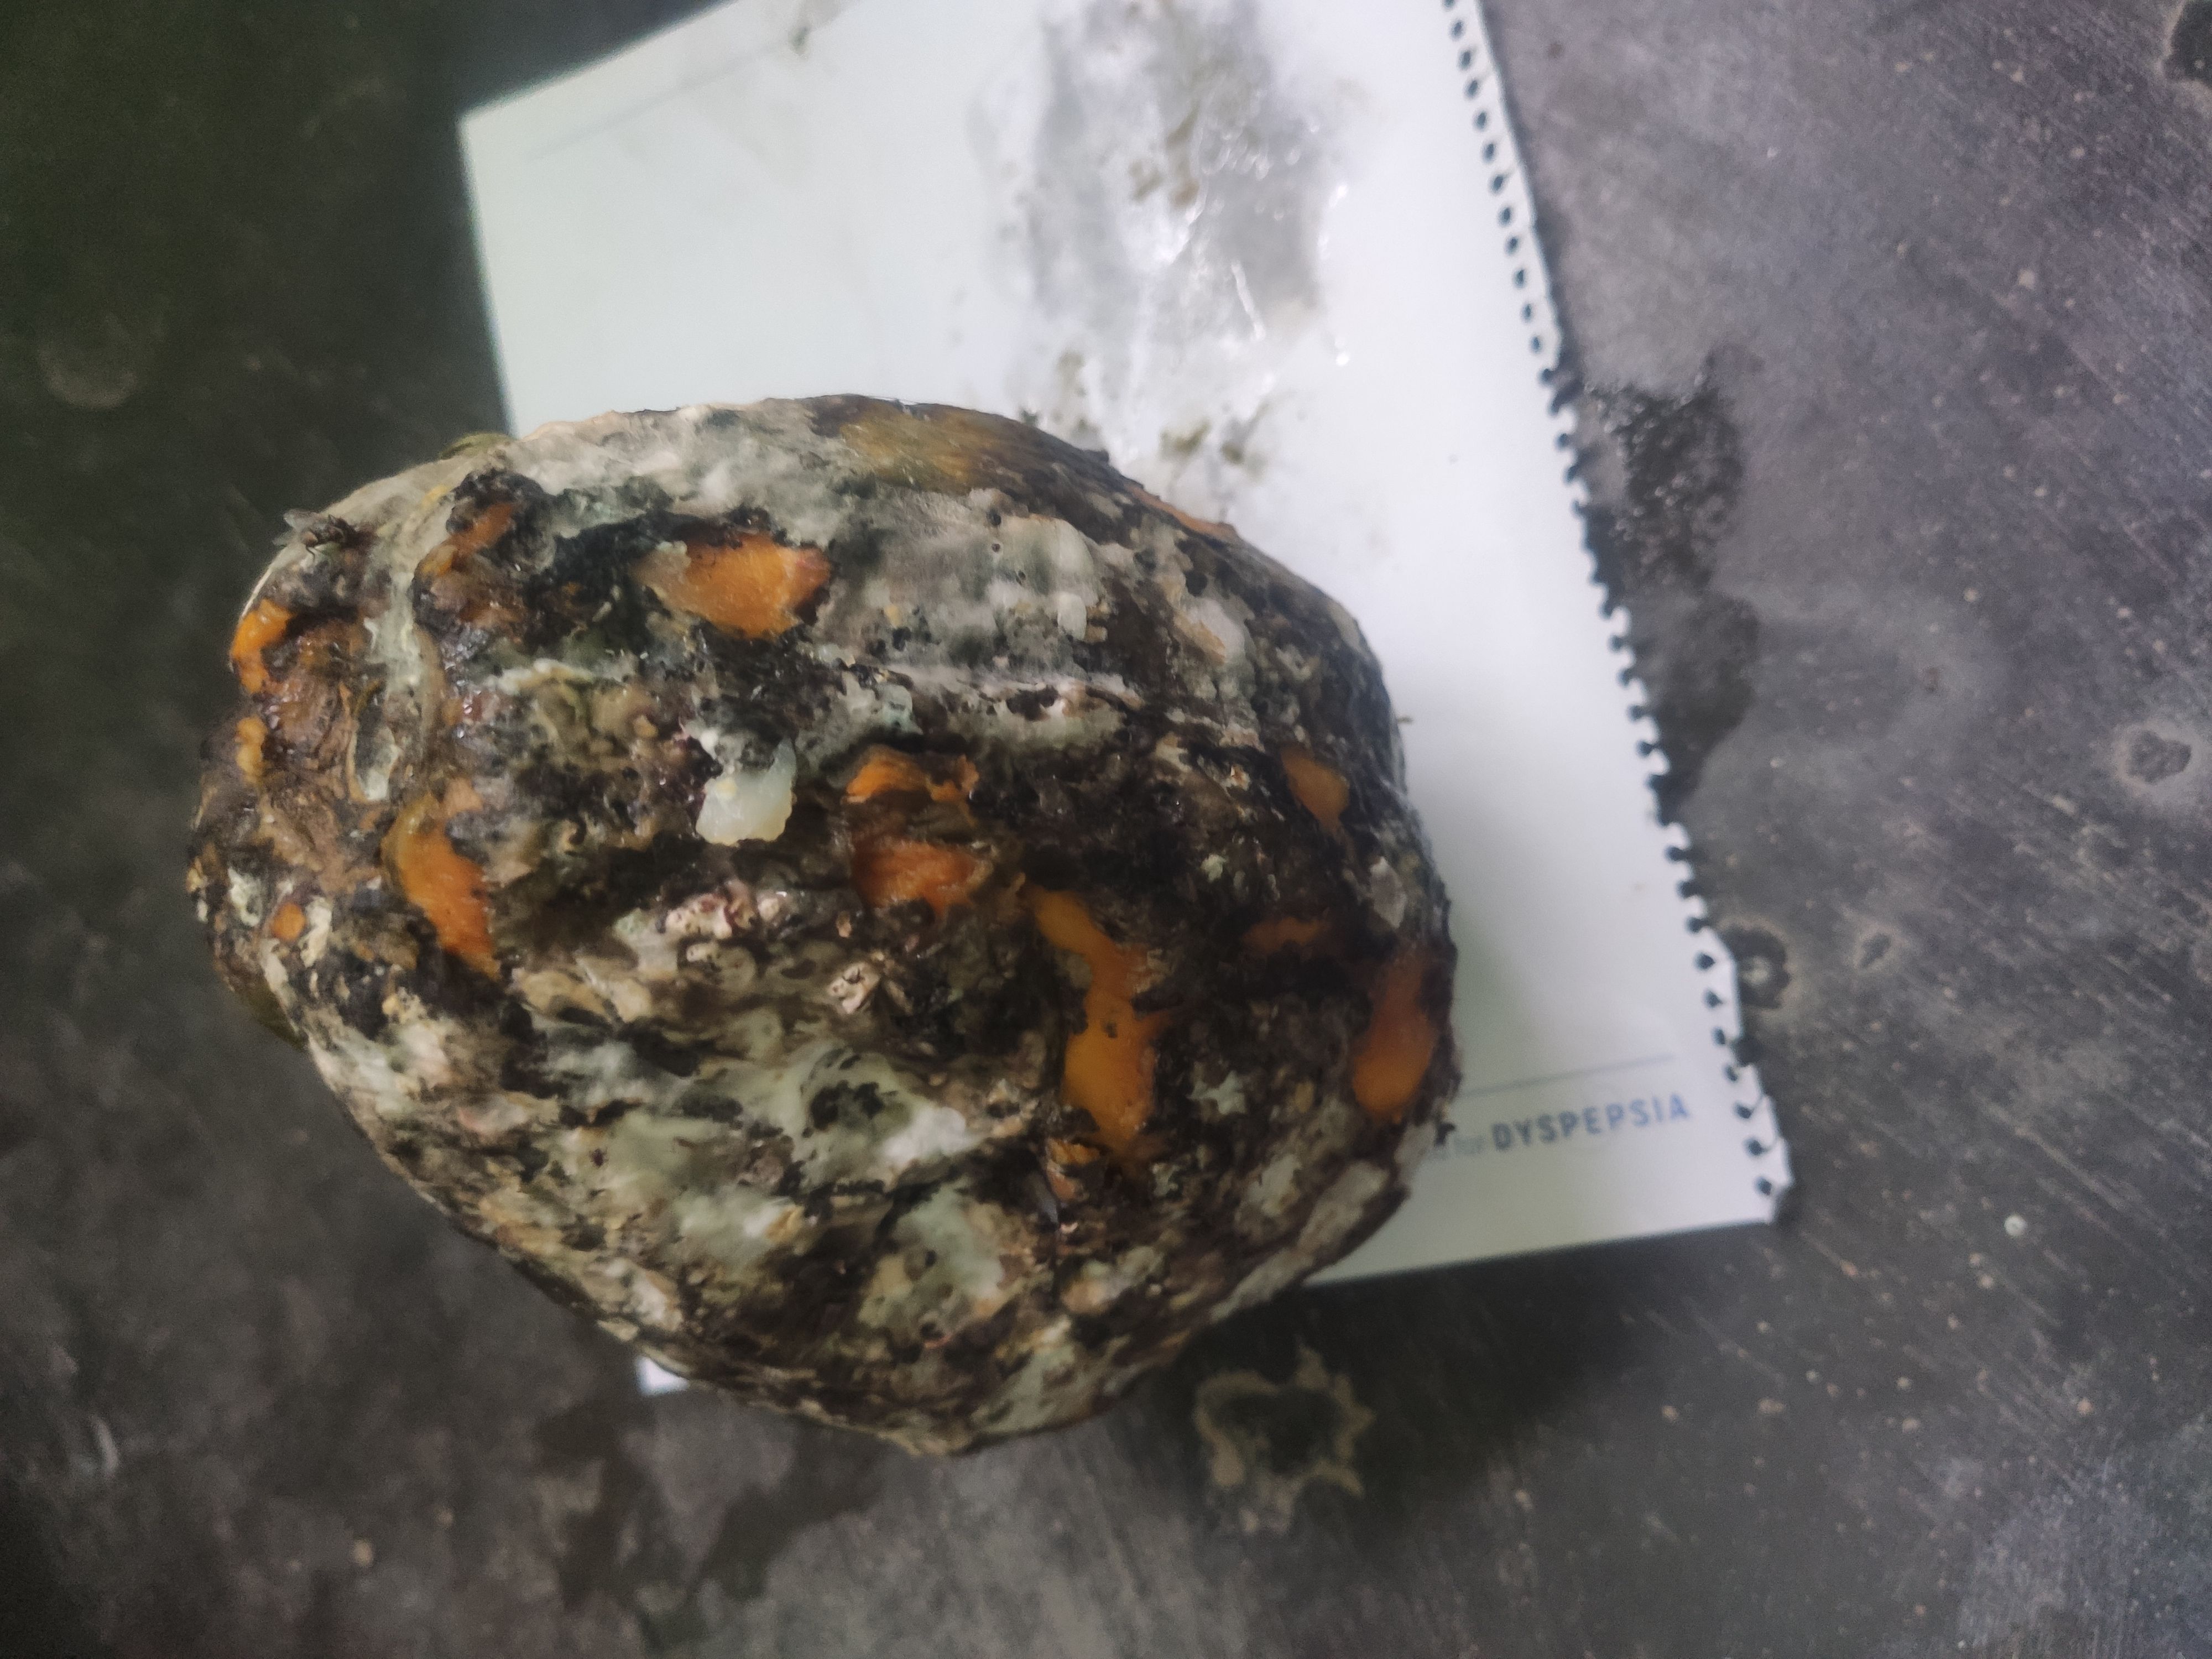
Fruit: papayas
Grade: 3rd-grade